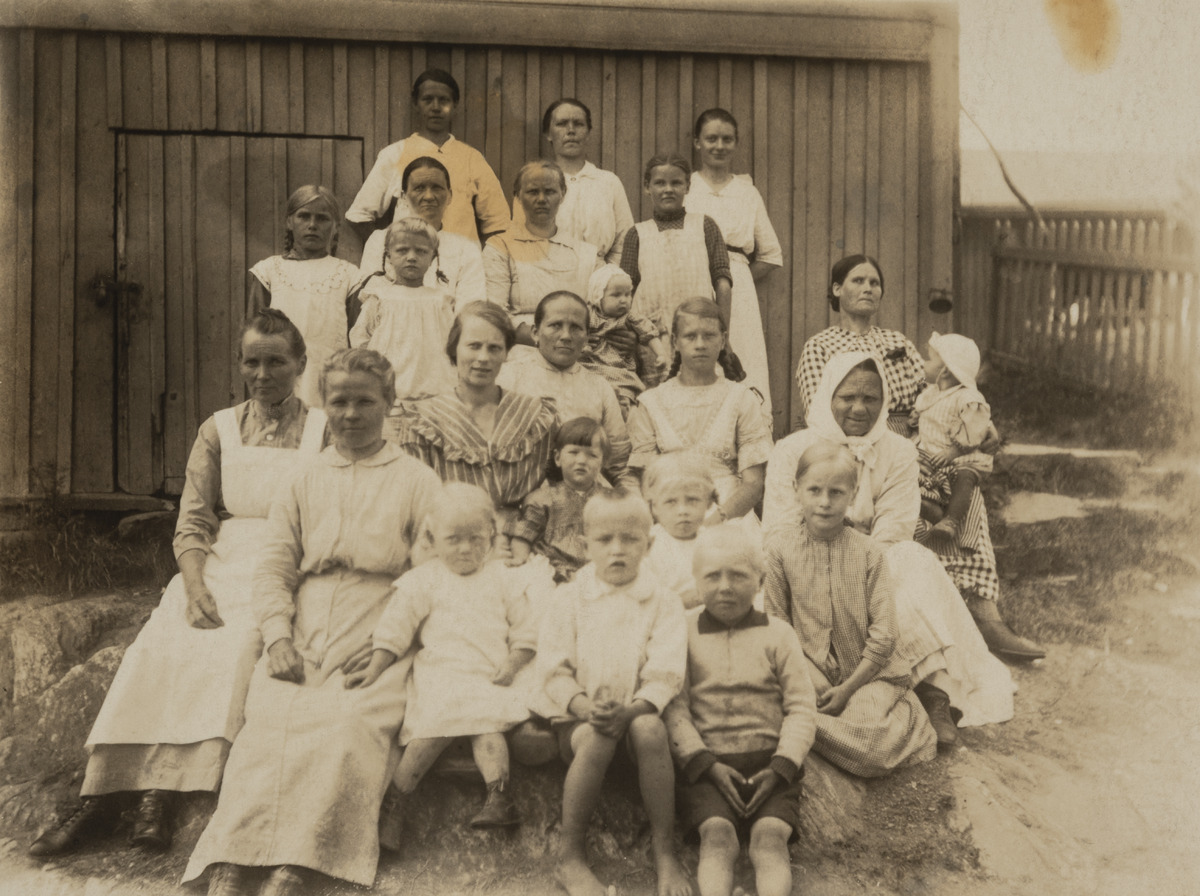
Runeberginkatu 65:n asukkaita nykyisen Töölön kirkon kohdalla sijaitsevalla kalliolla
sisällön kuvaus: Runeberginkatu 65:n asukkaita nykyisen Töölön kirkon kohdalla sijaitsevalla kalliolla. mustavalkoinen
Ajankohta: kuvausaika 1917
Paikka: Suomi, Uusimaa, Helsinki, Töölö Helsinki, Taka-Töölö Helsinki, Topeliuksenkatu 4
Aiheet: Hikpiö, Helmi, Hilpiö, Irma, Runeberginkatu 65, asukkaat, naiset, lapset, perheet, kokoontumiset, ryhmäkuvat, esiliinat, mekot, paidat, kampaukset, huivit, aidat, puurakennukset, kalliot